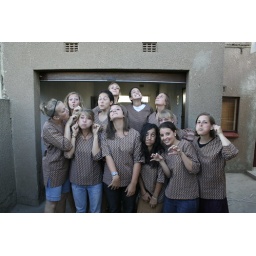
The girls in Soweto showing off their Basotho clothing and fierce animal faces.